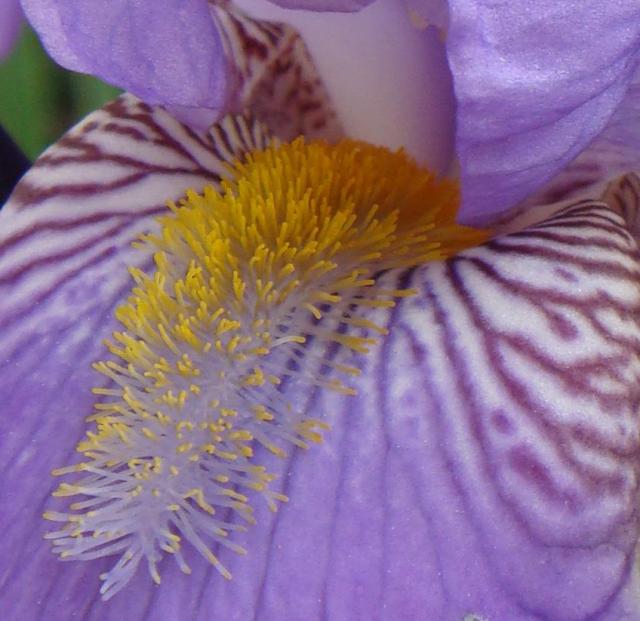
Texture: veined